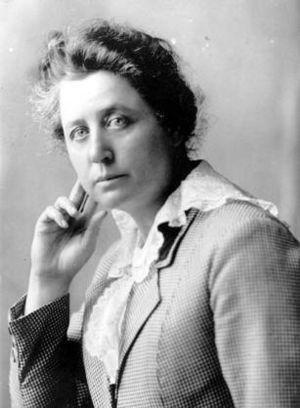
Marie Diana Equi, née le 7 avril 1872 à New Bedford (Massachusetts) et morte le 13 juillet 1952 à Portland (Oregon), est un médecin et une anarchiste américaine d'origine italienne par son père et irlandaise par sa mère.
Marie Diana Equi, née le 7 avril 1872 à New Bedford et morte le 13 juillet 1952 à Portland, est un médecin, militante anarchiste et syndicaliste libertaire américaine d'origine italienne par son père et irlandaise par sa mère.